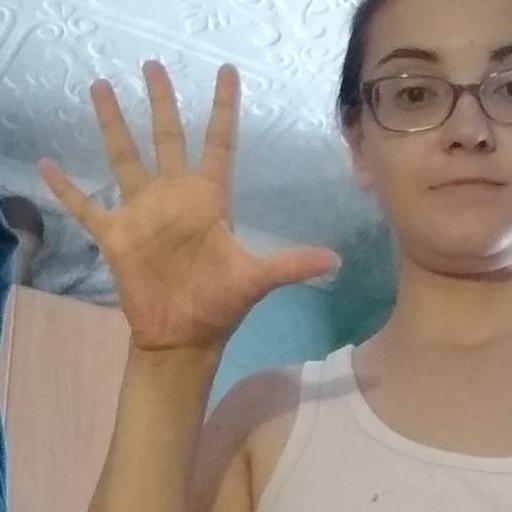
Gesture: palm